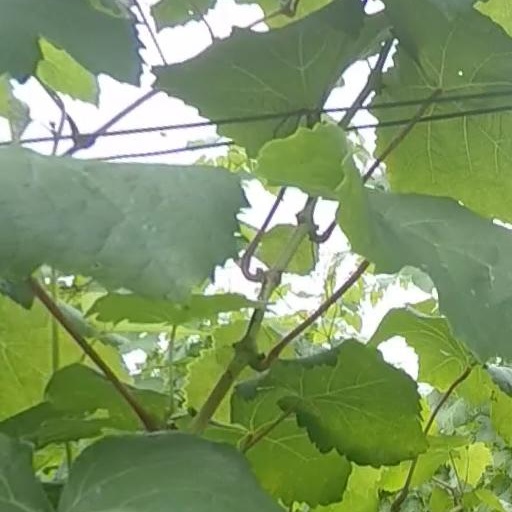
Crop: grape